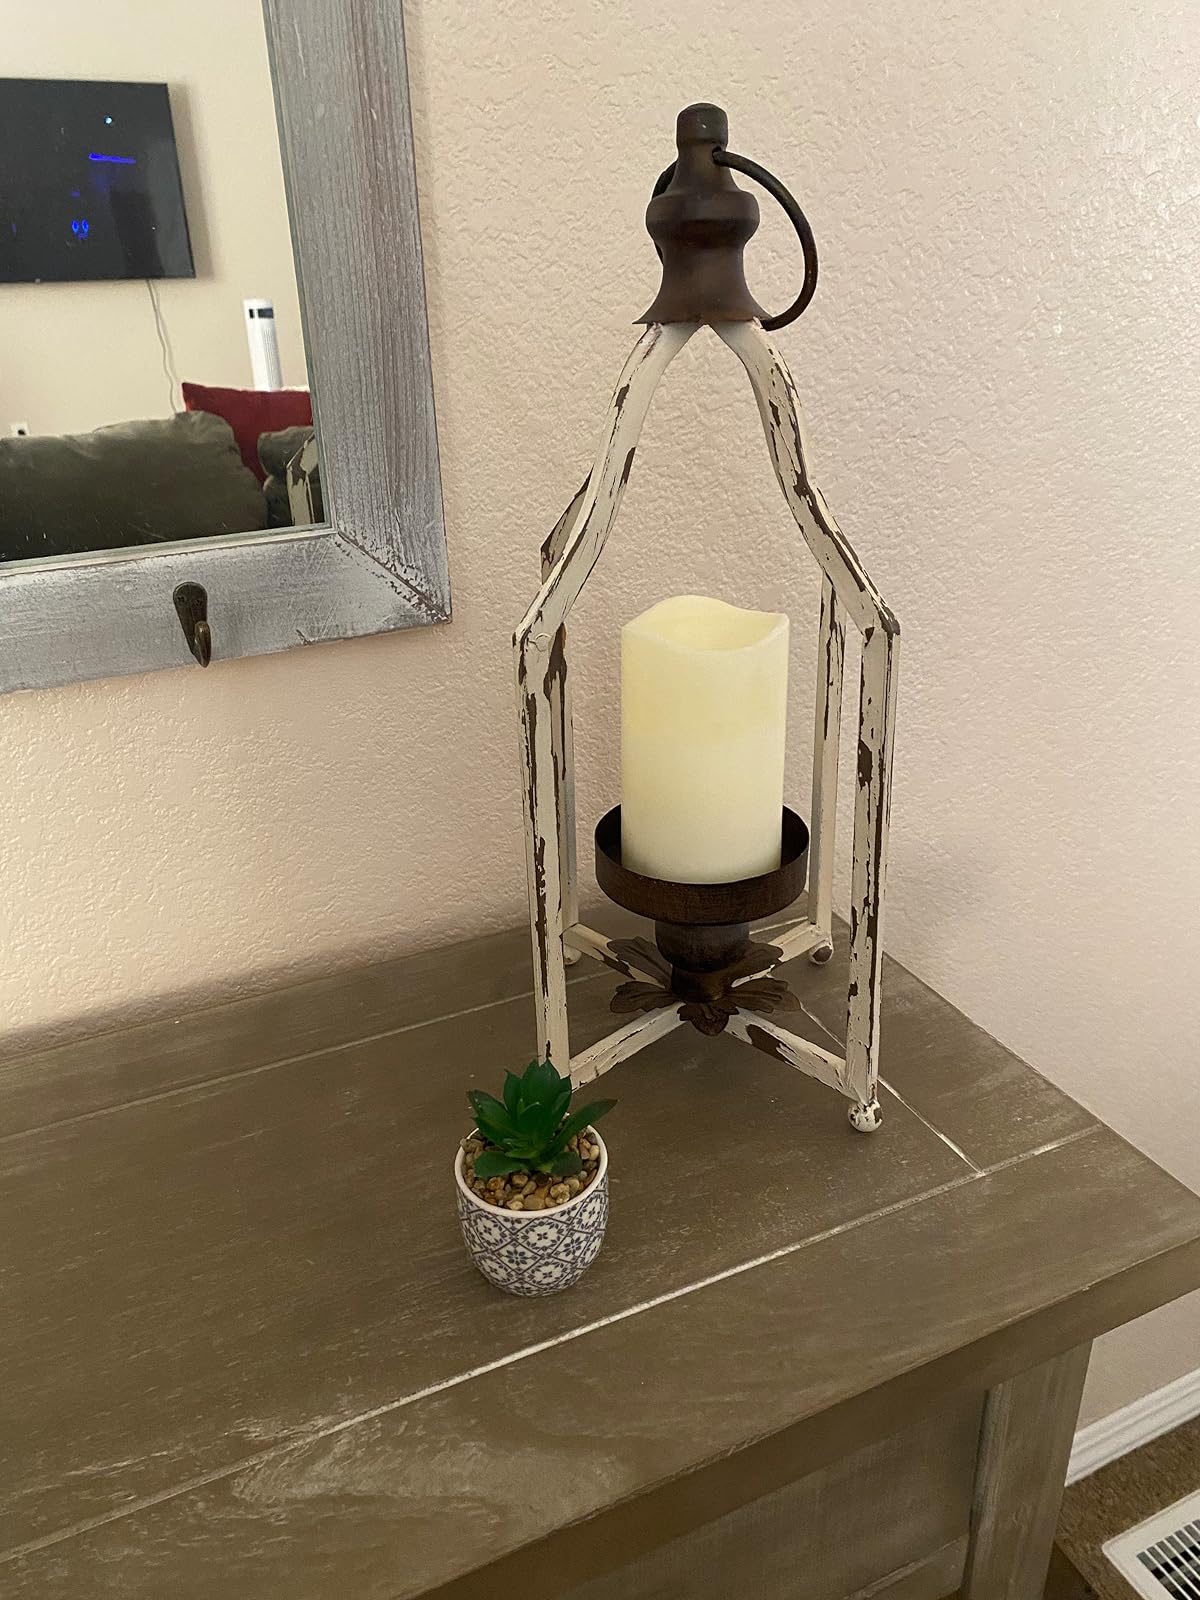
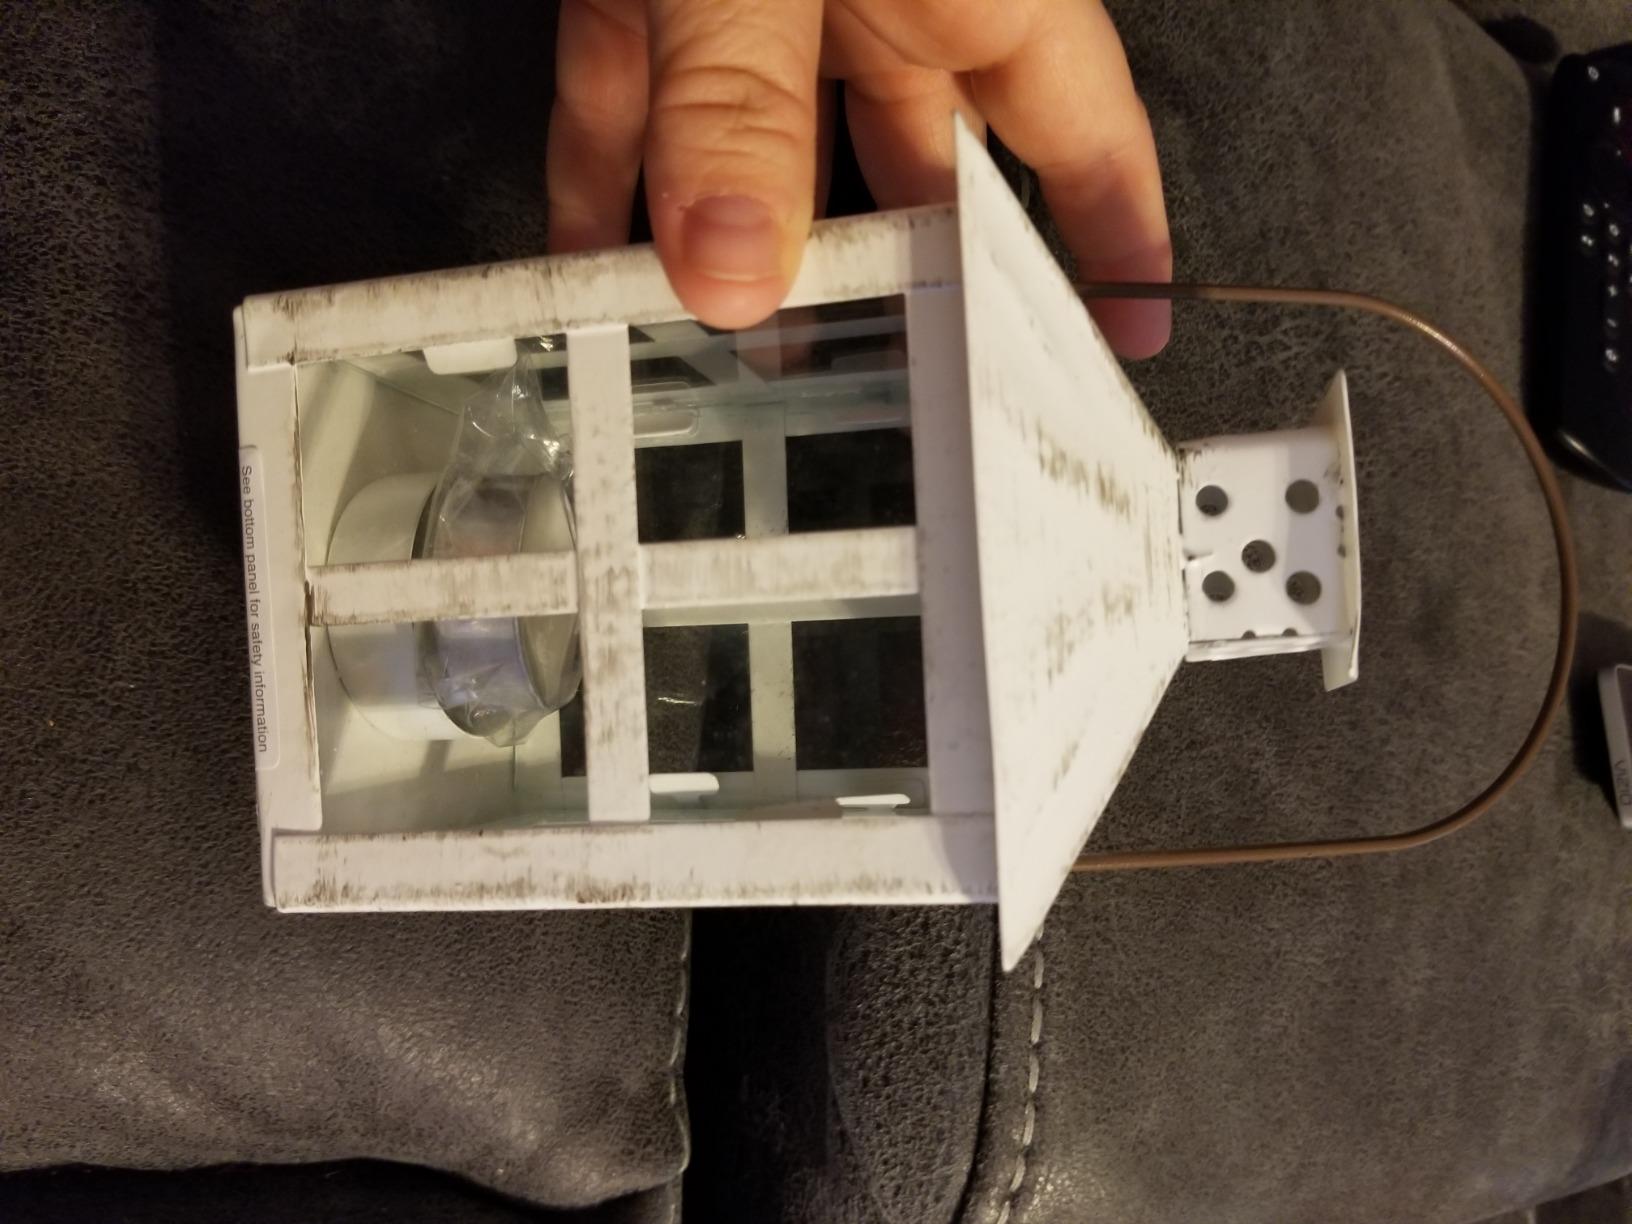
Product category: lantern
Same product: no